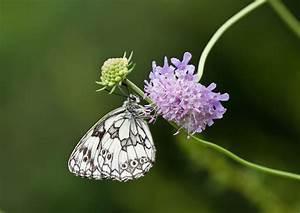
butterfly